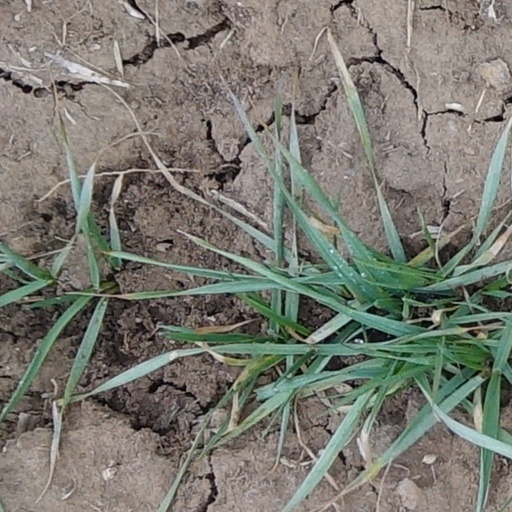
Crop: wheat